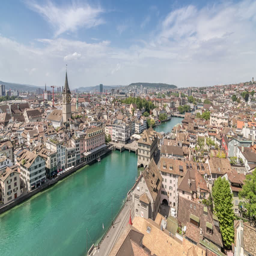
aerial view of historic town and the river